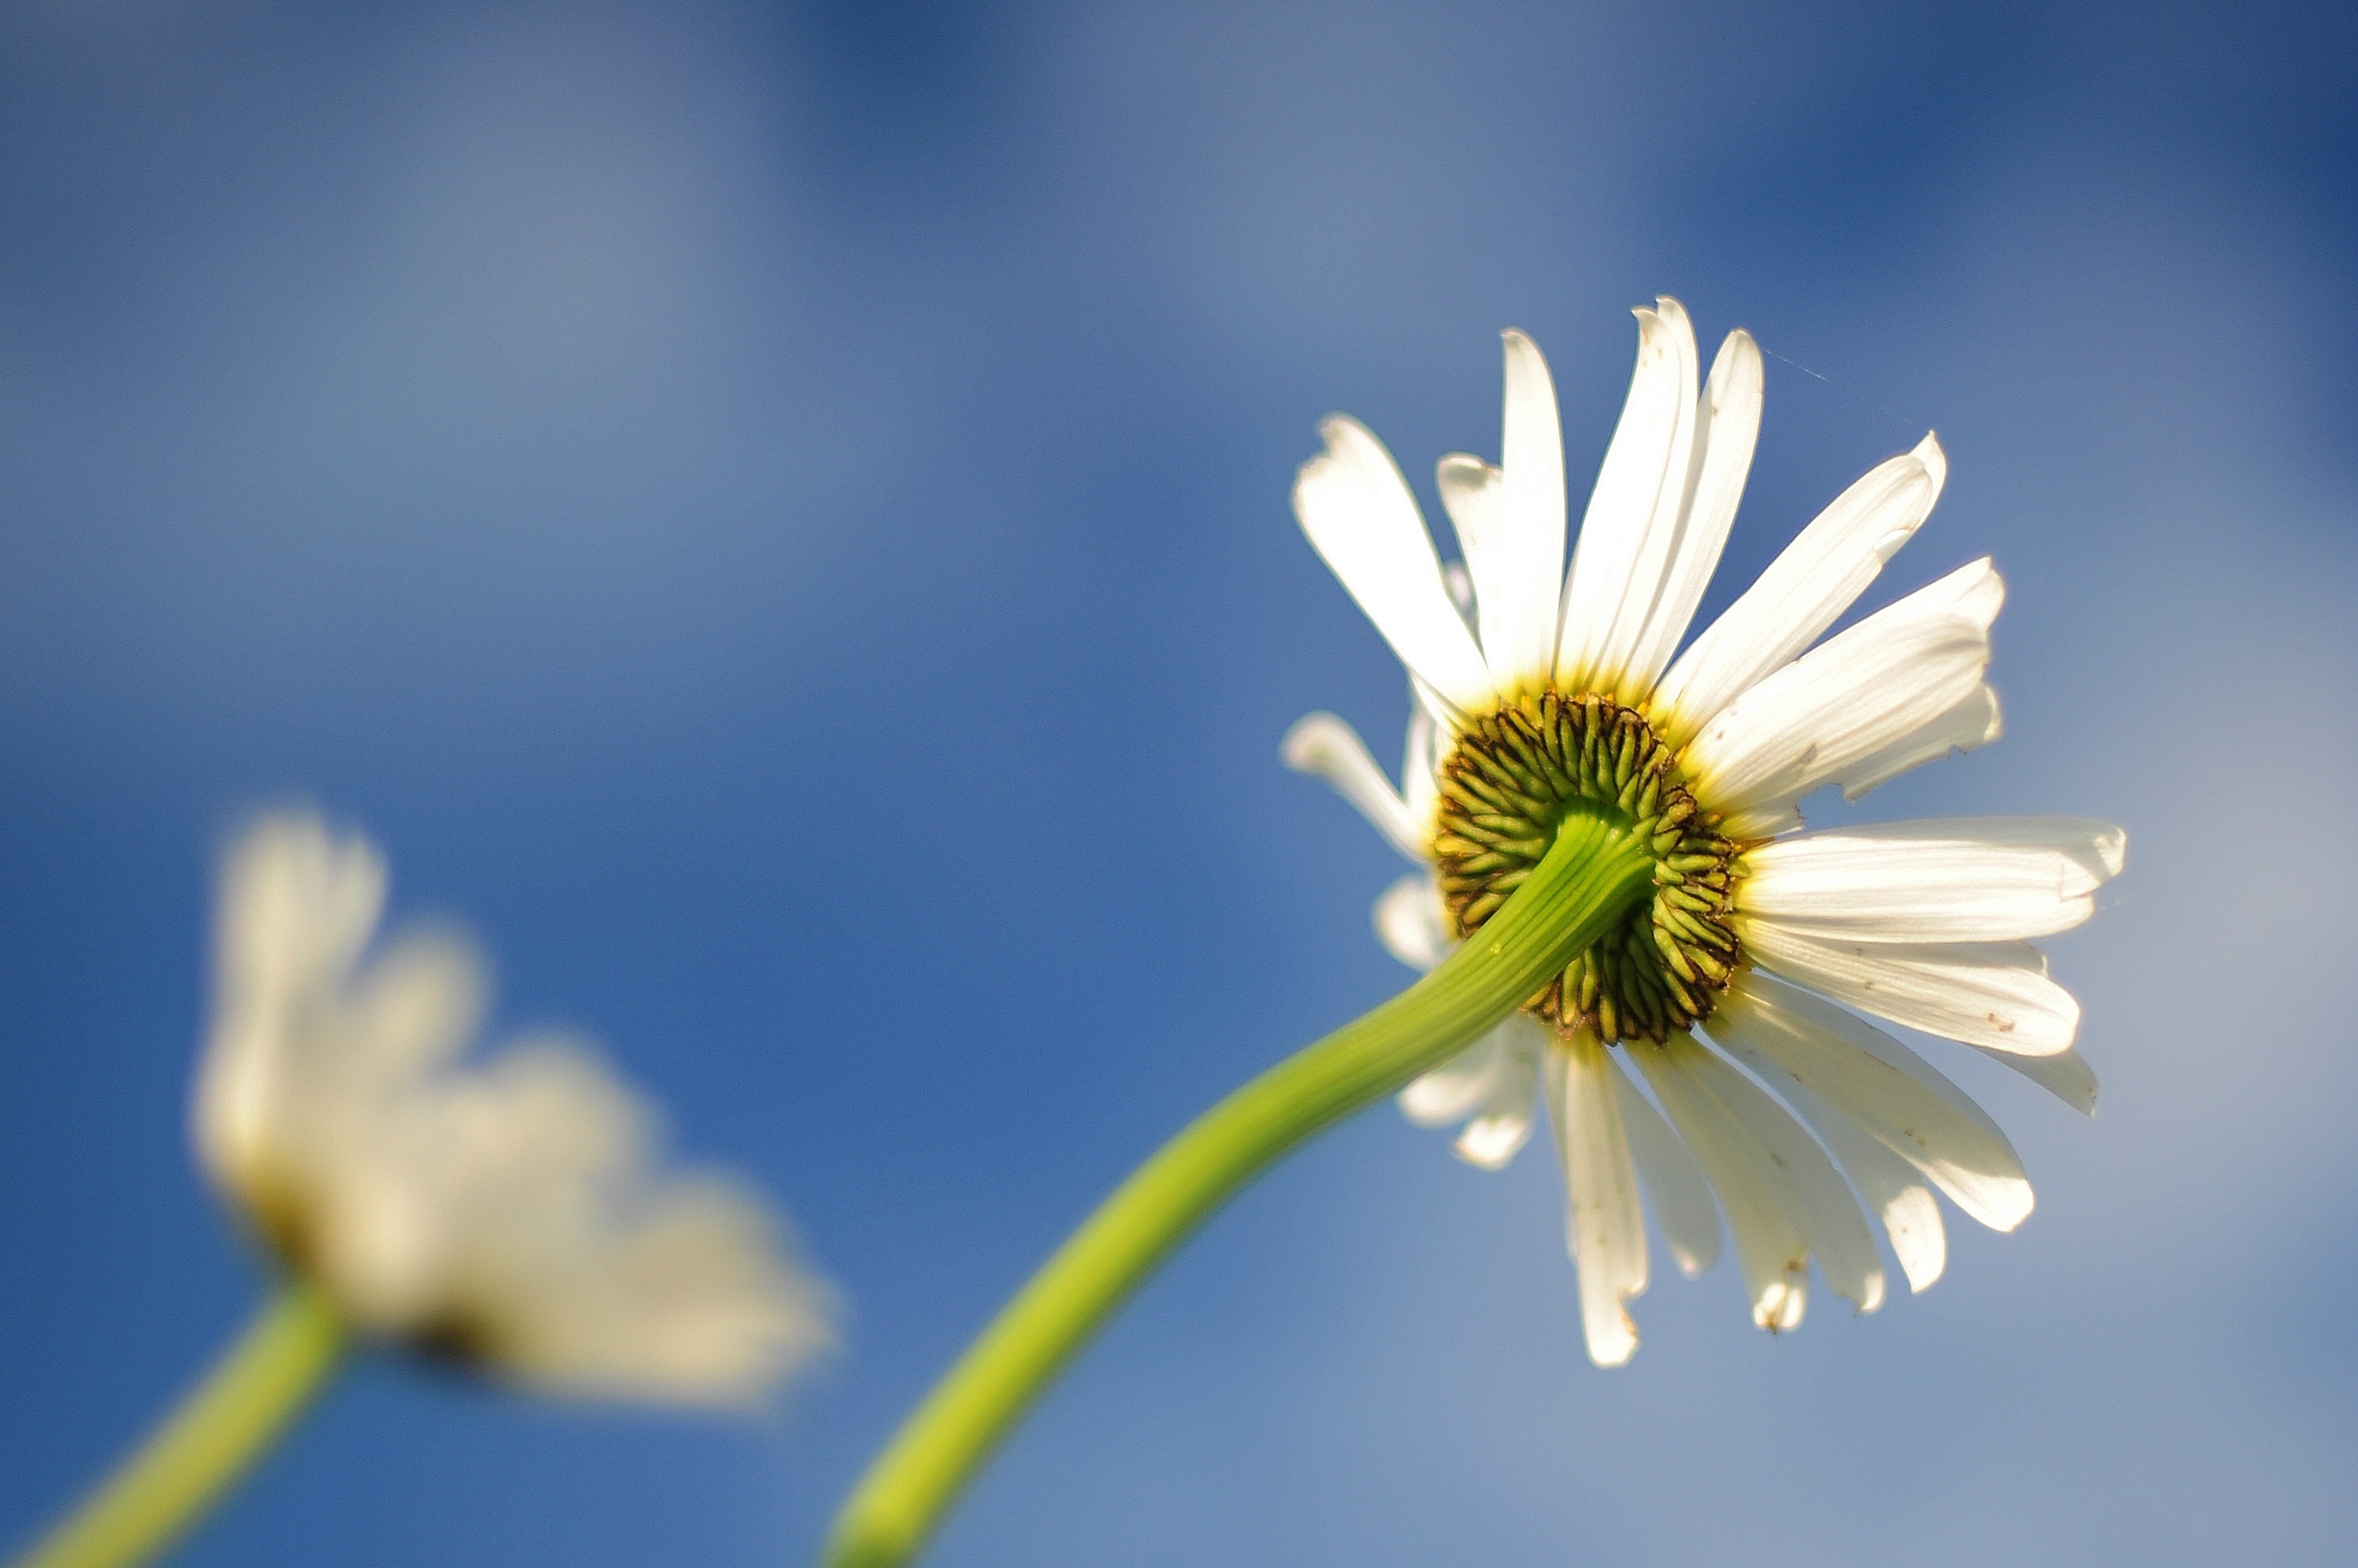
nature, blossom, plant, sky, photography, meadow, flower, petal, bloom, daisy, pollen, produce, fresh, botany, blue, colorful, yellow, flora, wildflower, flowers, close up, daisies, nectar, macro photography, flowering plant, daisy family, oxeye daisy, plant stem, land plant